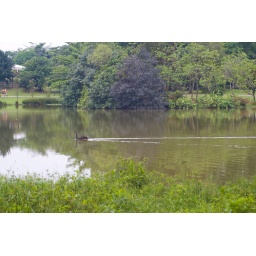
A duck swimming in a brown pond in the Singapore Botanical Garden.